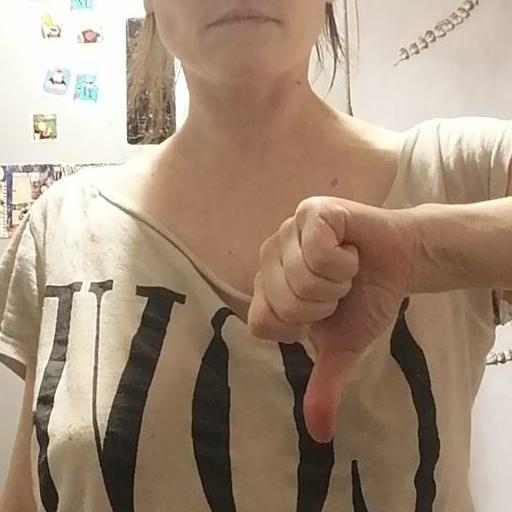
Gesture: dislike